List of mammals of Ghana

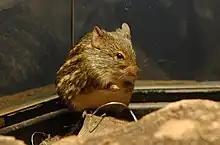
Typical striped grass mouse

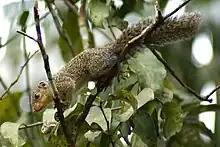
Sun squirrel ("Heliosciurus")

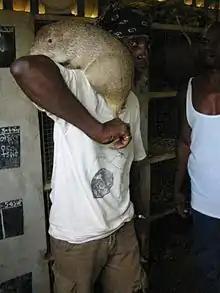
Greater cane rat

Rodents make up the largest order of mammals, with over 40% of mammalian species. They have two incisors in the upper and lower jaw which grow continually and must be kept short by gnawing. Most rodents are small though the capybara can weigh up to .